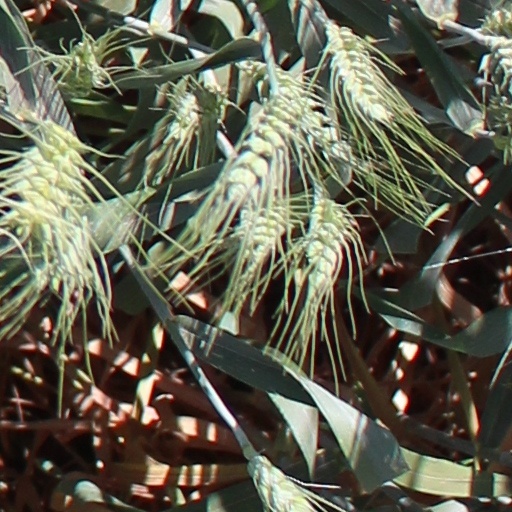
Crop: wheat